General Butt Naked

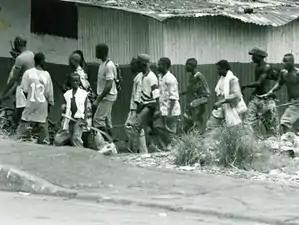
The NPFL searching for ULIMO fighters in Monrovia, 1996

In 1994, ULIMO split into two rival factions, in part due to ethnic tensions: ULIMO-J, led by Krahn commander Roosevelt Johnson, and ULIMO-K, under Mandinka commander G. V. Kromah. Blahyi supported Johnson, who funded him and his fighters. On 6 April 1996, NPFL forces, in concert with ULIMO-K, launched an operation to arrest Johnson in his Monrovia residence, "leading to one of the most ferocious battles of the war". Blahyi and other ULIMO-J commanders resisted the operation, and one bystander witnessed him standing atop a truck during the battle, holding an assault rifle with one hand and the severed genitals of a man in his other hand. A ceasefire ended the fighting after hundreds of combatants and civilians had been killed.